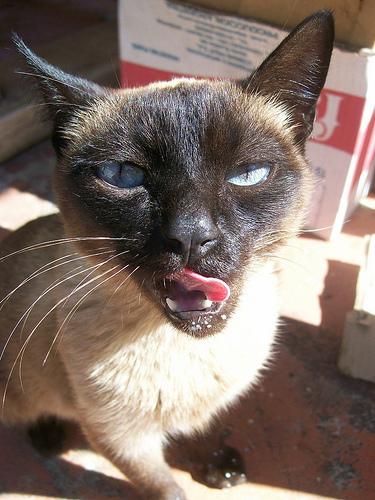
Breed: Siamese